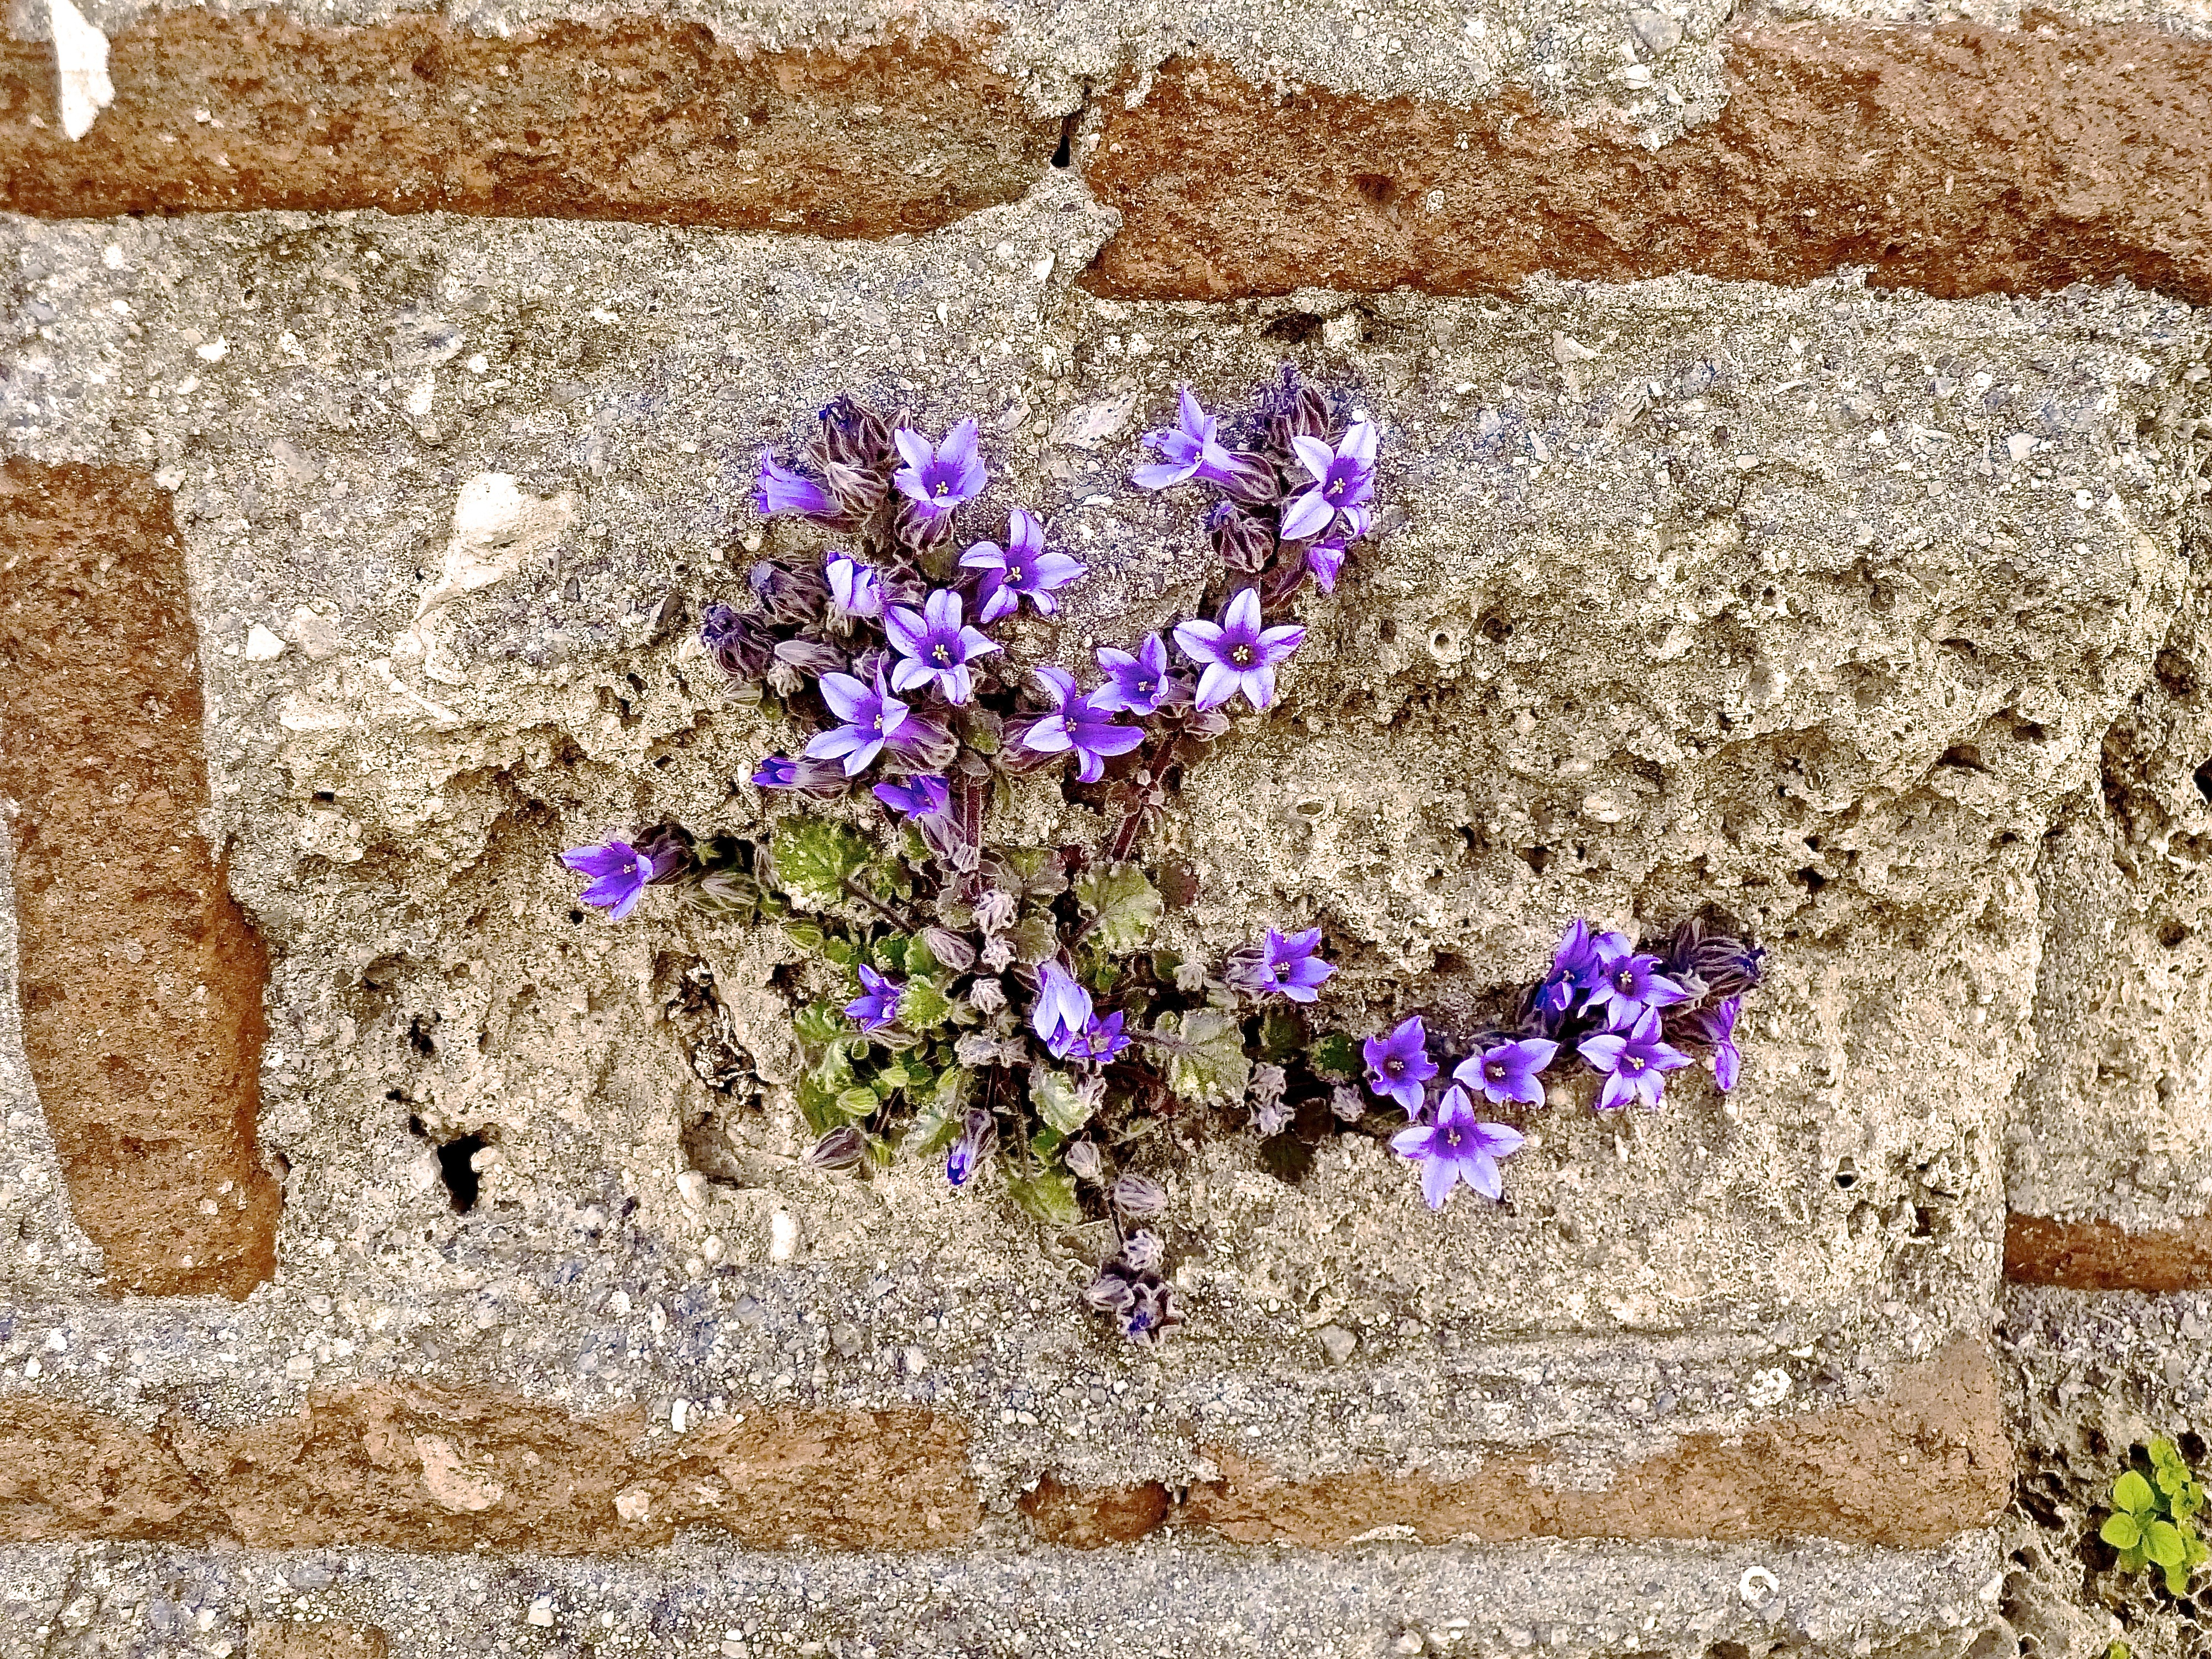
nature, rock, plant, flower, old, wall, stone, soil, flora, flowers, art, ruins